Perry and Brainard Block

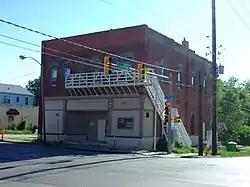

The Perry and Brainard Block, also known as the North Des Moines Town Hall, is a historic building located in Des Moines, Iowa, United States. The structure was built between 1888 and 1889 and the second floor served as the city hall for the suburb of North Des Moines. In the late 19th century Des Moines actively sought to annex its Victorian suburbs, with North Des Moines being the largest of these communities. This is the only known public building that has survived from the Annexation Movement era. The local government and community of North Des Moines debated annexation, not only of the municipalities, but of their schools as well. It was also the only community where the residents voted on the annexation issue, and this building also served as a polling place. The building served as the location of the celebration after the referendums passed in 1890. After its use as the city hall, the second floor became the lodge for the Ancient Order of United Workmen.